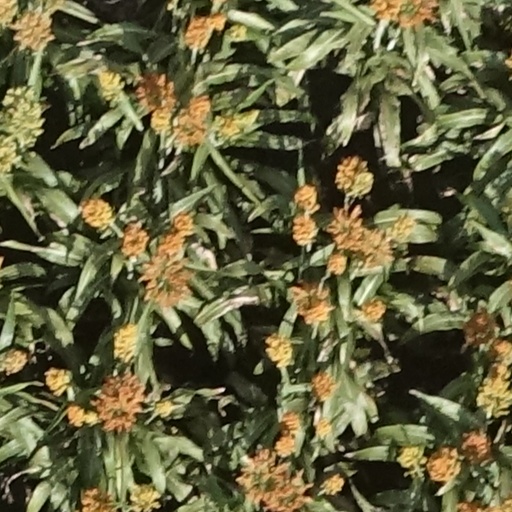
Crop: sorghum